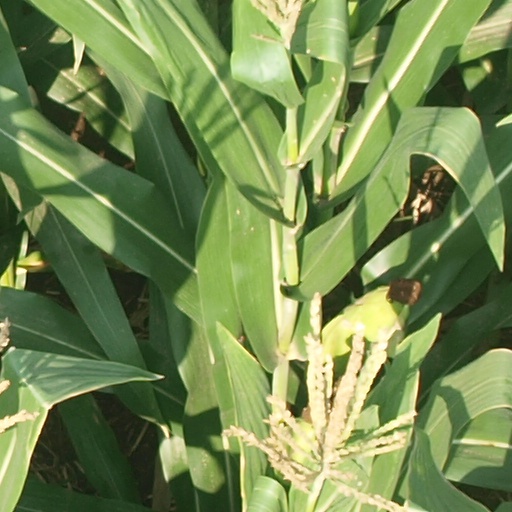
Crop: maize; corn